Oriental carpets in Renaissance painting

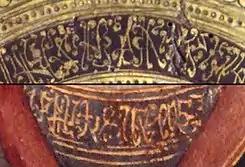
At the top, detail of the Virgin's mantle hem in Antonio Vivarini's "Saint Louis de Toulouse", 1450. At the bottom, detail of the Virgin's mantle hem in Jacopo Bellini's "Virgin of Humility", 1440. Louvre Museum.

The perception of Oriental carpets during the Renaissance is characterized by three main aspects: